Answer in natural language. Is modular shelving unit in blue further away or in front of stone countertop? Choose between the following options: further away or in front
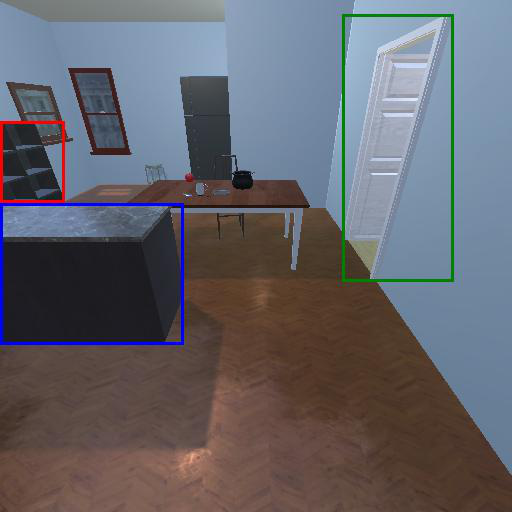
<answer>further away</answer>